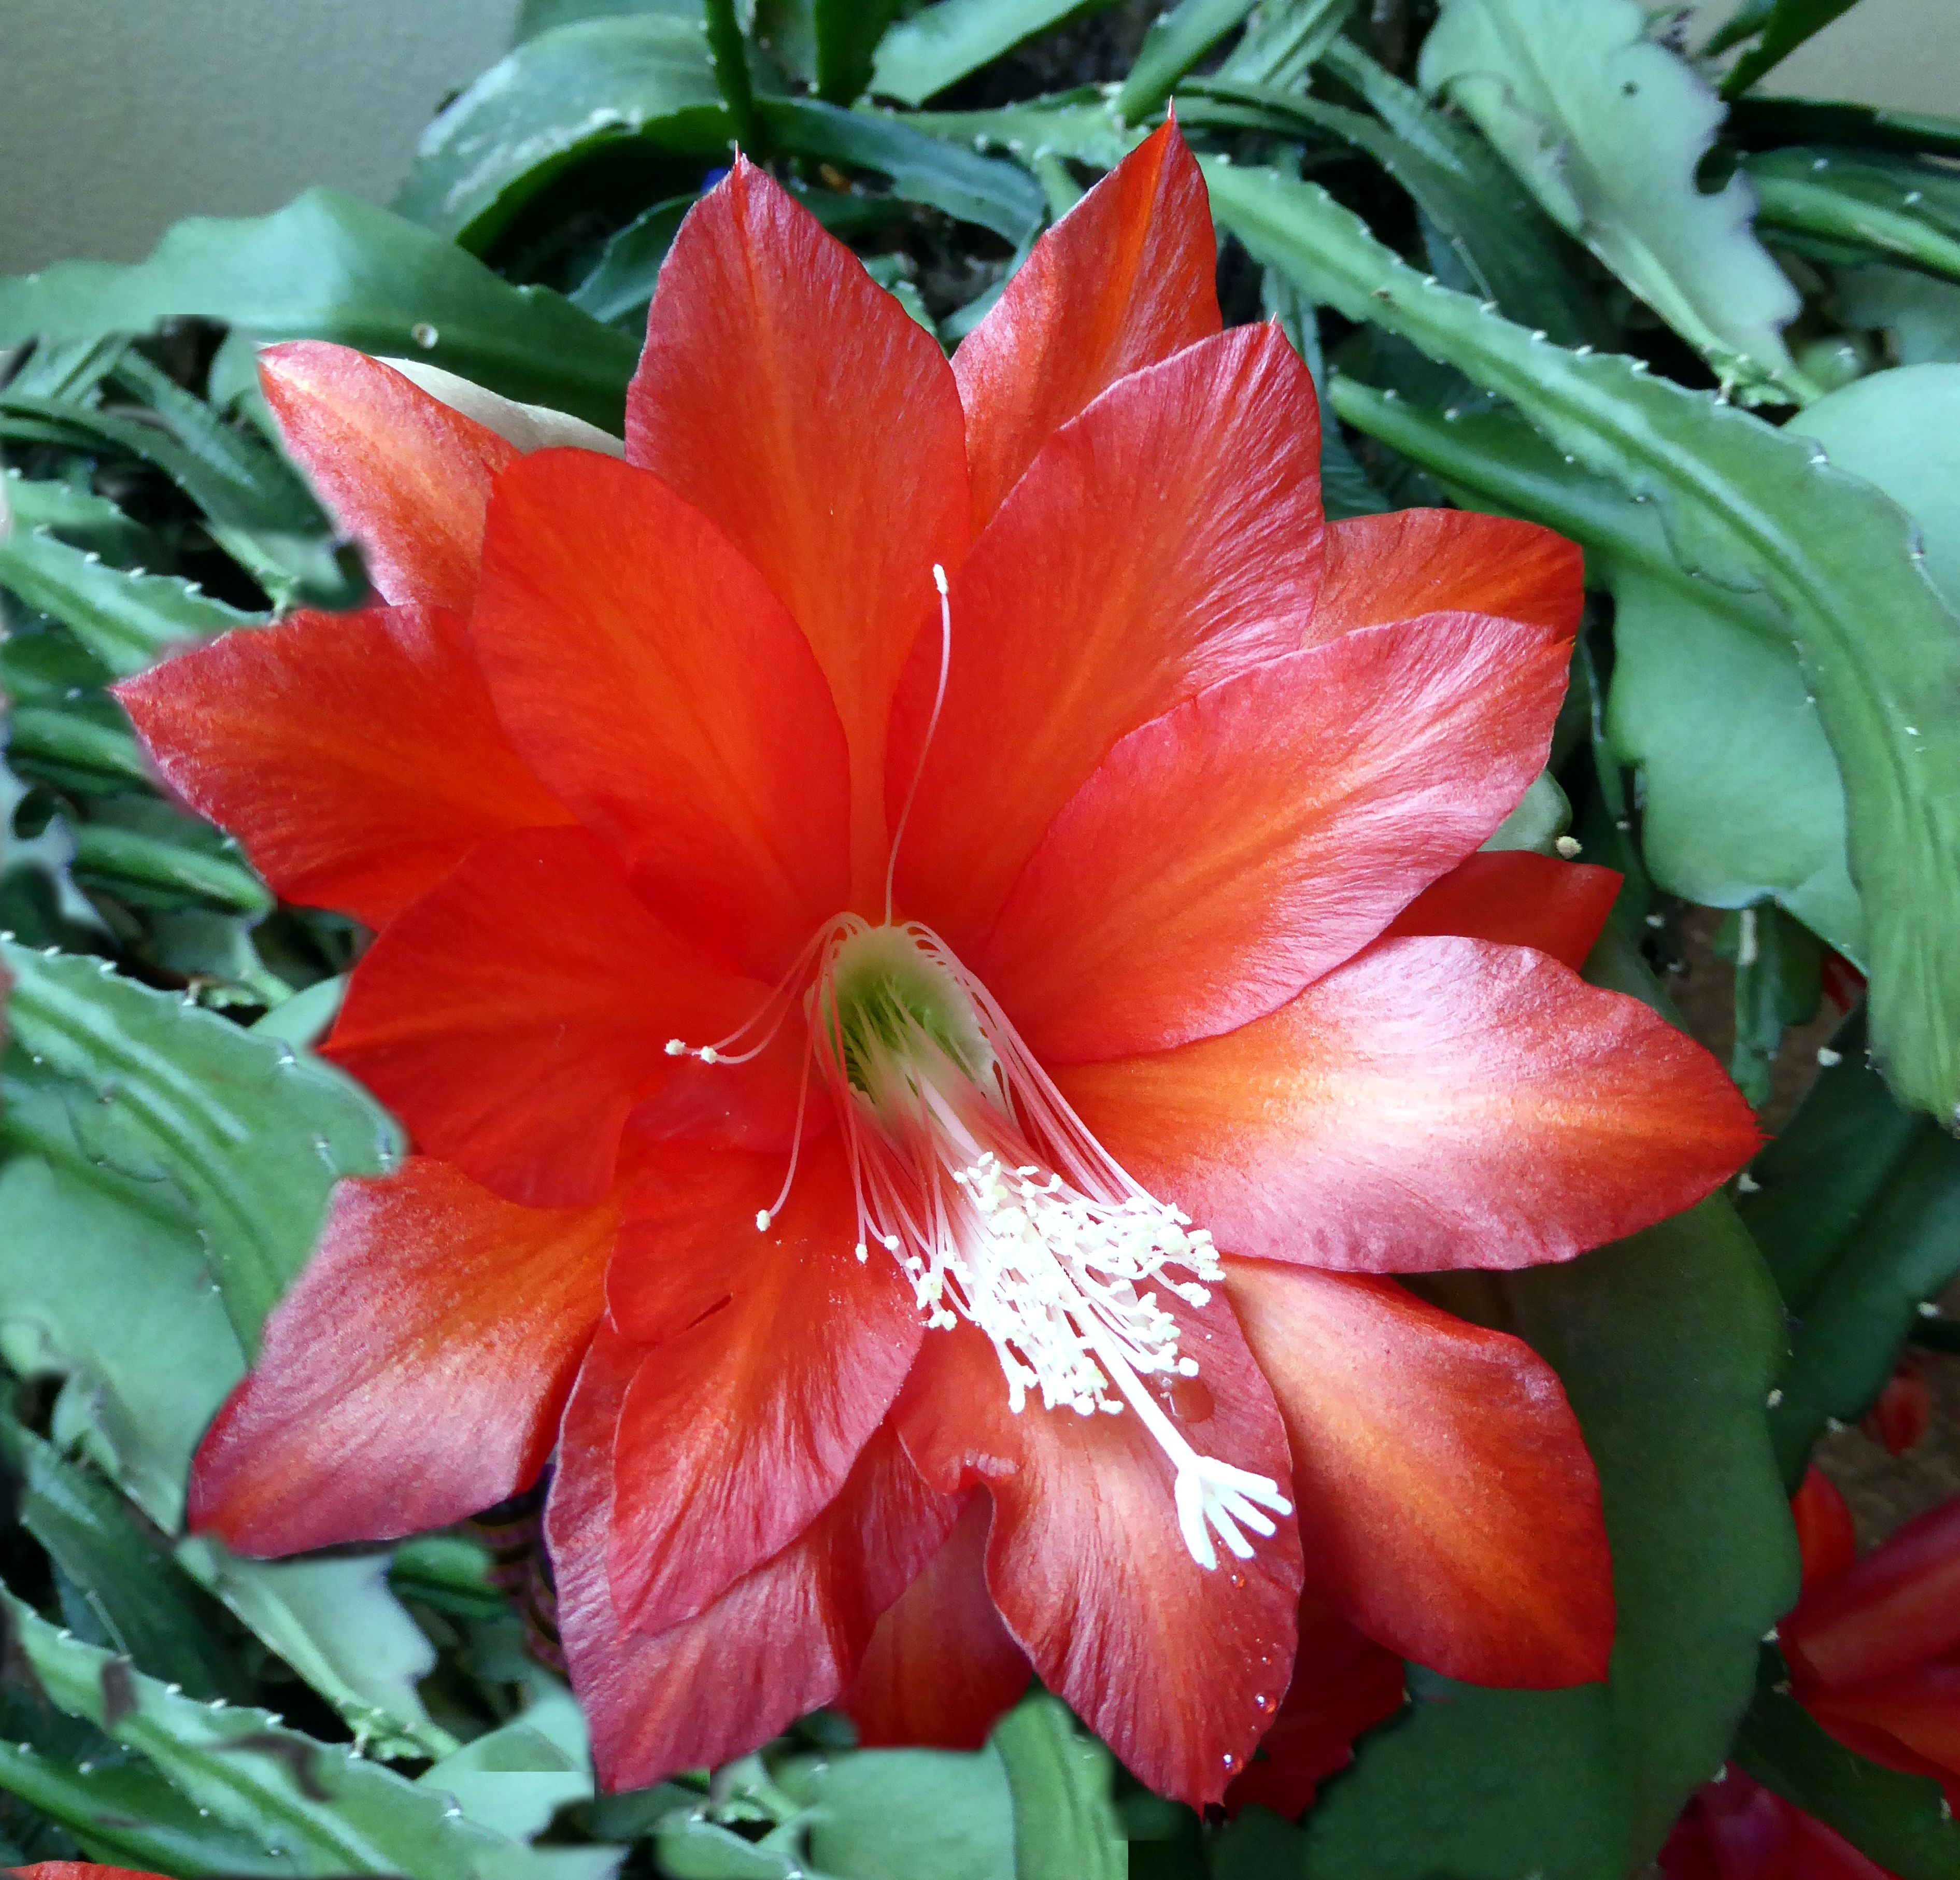
blossom, plant, flower, petal, bloom, red, botany, close, flora, flowering plant, easter cactus, land plant